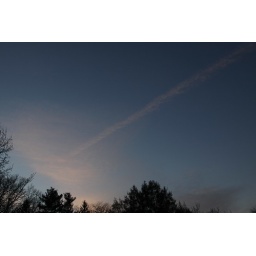
01/05/2011There was a pretty sunset as the few clouds in the sky caught some color.